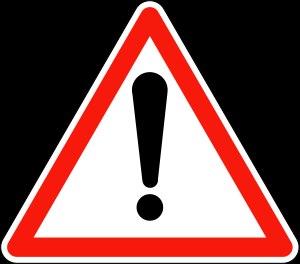
Un danger est une cause possible de dommage. La probabilité de survenue de ce dommage est le risque associé à ce danger. On parle aussi de dangerosité d'une situation ou d'un individu présentant un caractère dangereux.